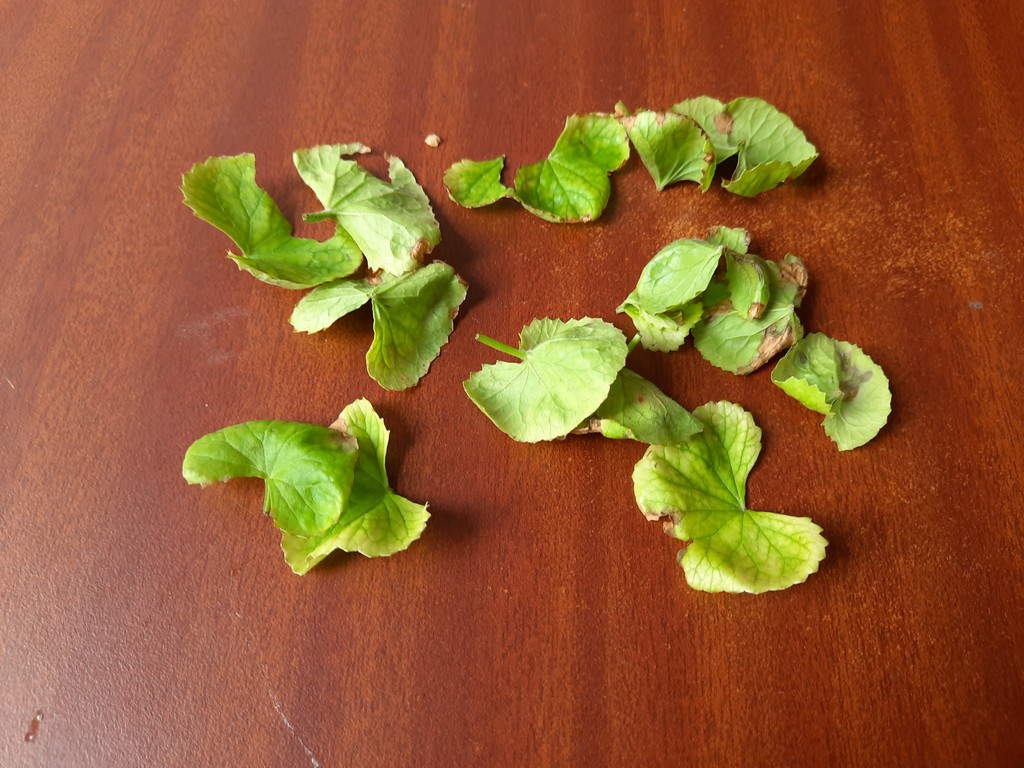
Label: Unhealthy